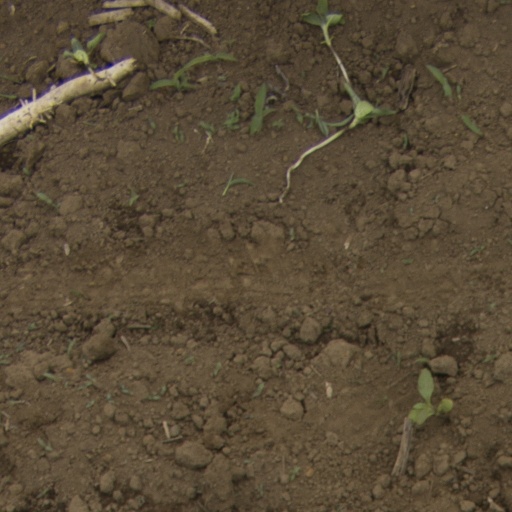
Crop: Jerusalem artichoke